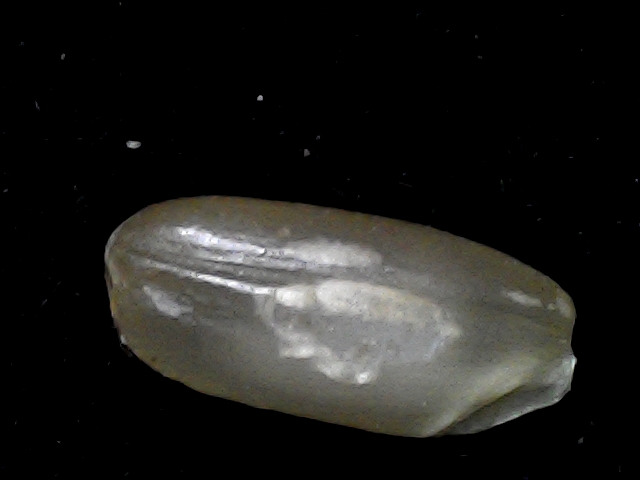
Rice variety: BD76